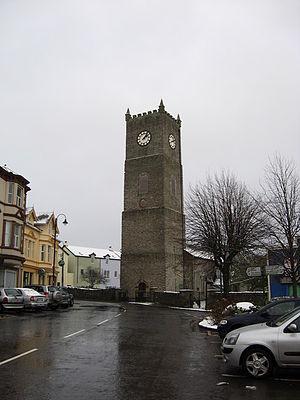
Cet article liste les édifices actuels ou passés, ayant été ou étant encore cathédrale ou assimilé d’une confession chrétienne, situés sur l’île d’Irlande.